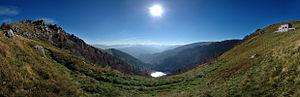
Le Schiessrothried est un petit lac du versant alsacien des Vosges, d'origine glaciaire. Ses eaux rejoignent la Fecht par un petit affluent gauche, le Wormsabachrunz.
Le Grand Est est une région administrative française résultant de la fusion des anciennes régions Alsace, Champagne-Ardenne et Lorraine. Elle compte 5 559 051 habitants en 2015 et réunit, sur 57 441 km², des territoires de l'Europe rhénane à l'est et des territoires du bassin parisien à l'ouest, séparés par la diagonale du vide.
Le sentier de grande randonnée 531 est avec le GR 53 le parcours le plus alsacien des sept sentiers de grande randonnée du massif des Vosges de par le fait qu'il traverse le massif vosgien du nord au sud tout en restant majoritairement dans le Bas-Rhin et le Haut-Rhin. Il suit tout au plus la limite départementale avec les Vosges du col de Bramont au col de Bussang. Il part de Soultz-sous-Forêts pour se terminer à Leymen. Son balisage est un rectangle bleu.